Edwin Corning Jr.

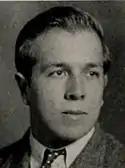
Corning in the 1939 Yale University yearbook

Edwin Corning Jr. was born in Albany, New York on September 26, 1919, the son of Edwin Corning and Louise (Maxwell) Corning. He was educated at The Albany Academy and the Groton School and was a 1942 graduate of Yale College.